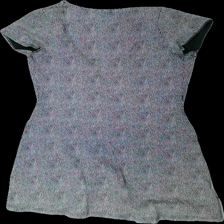
View: back
Type: Dress
Category: Ladies
Brand: Gudrun Sjödén
Colors: Black, White
Material: 100% cotton
Pattern: Dots
Cut: Regular
Size: S
Season: Summer
Damage location: top center
Price range: 100-150
Recommended usage: Reuse
Description: prickig omlottklänning